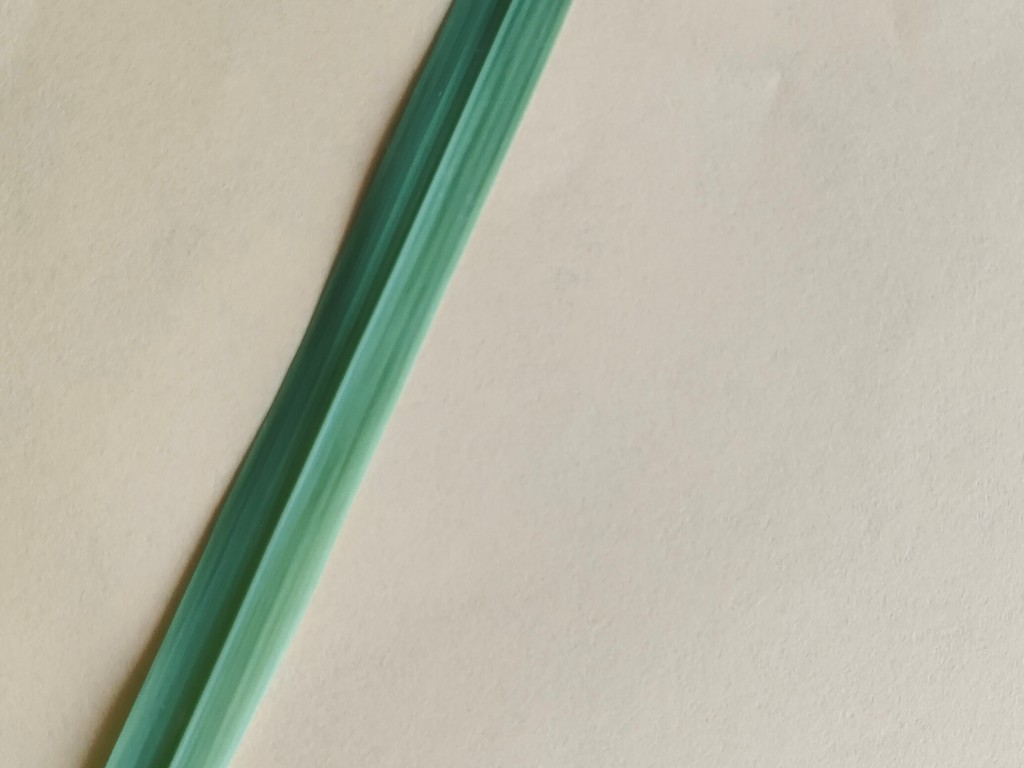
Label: Healthy